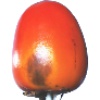
Label: kaki